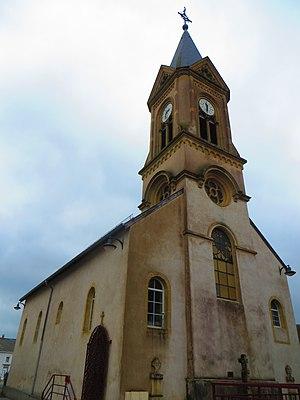
Angevillers Ancienne église Saint-Michel
Angevillers est une commune française située dans le département de la Moselle, en région Grand Est.